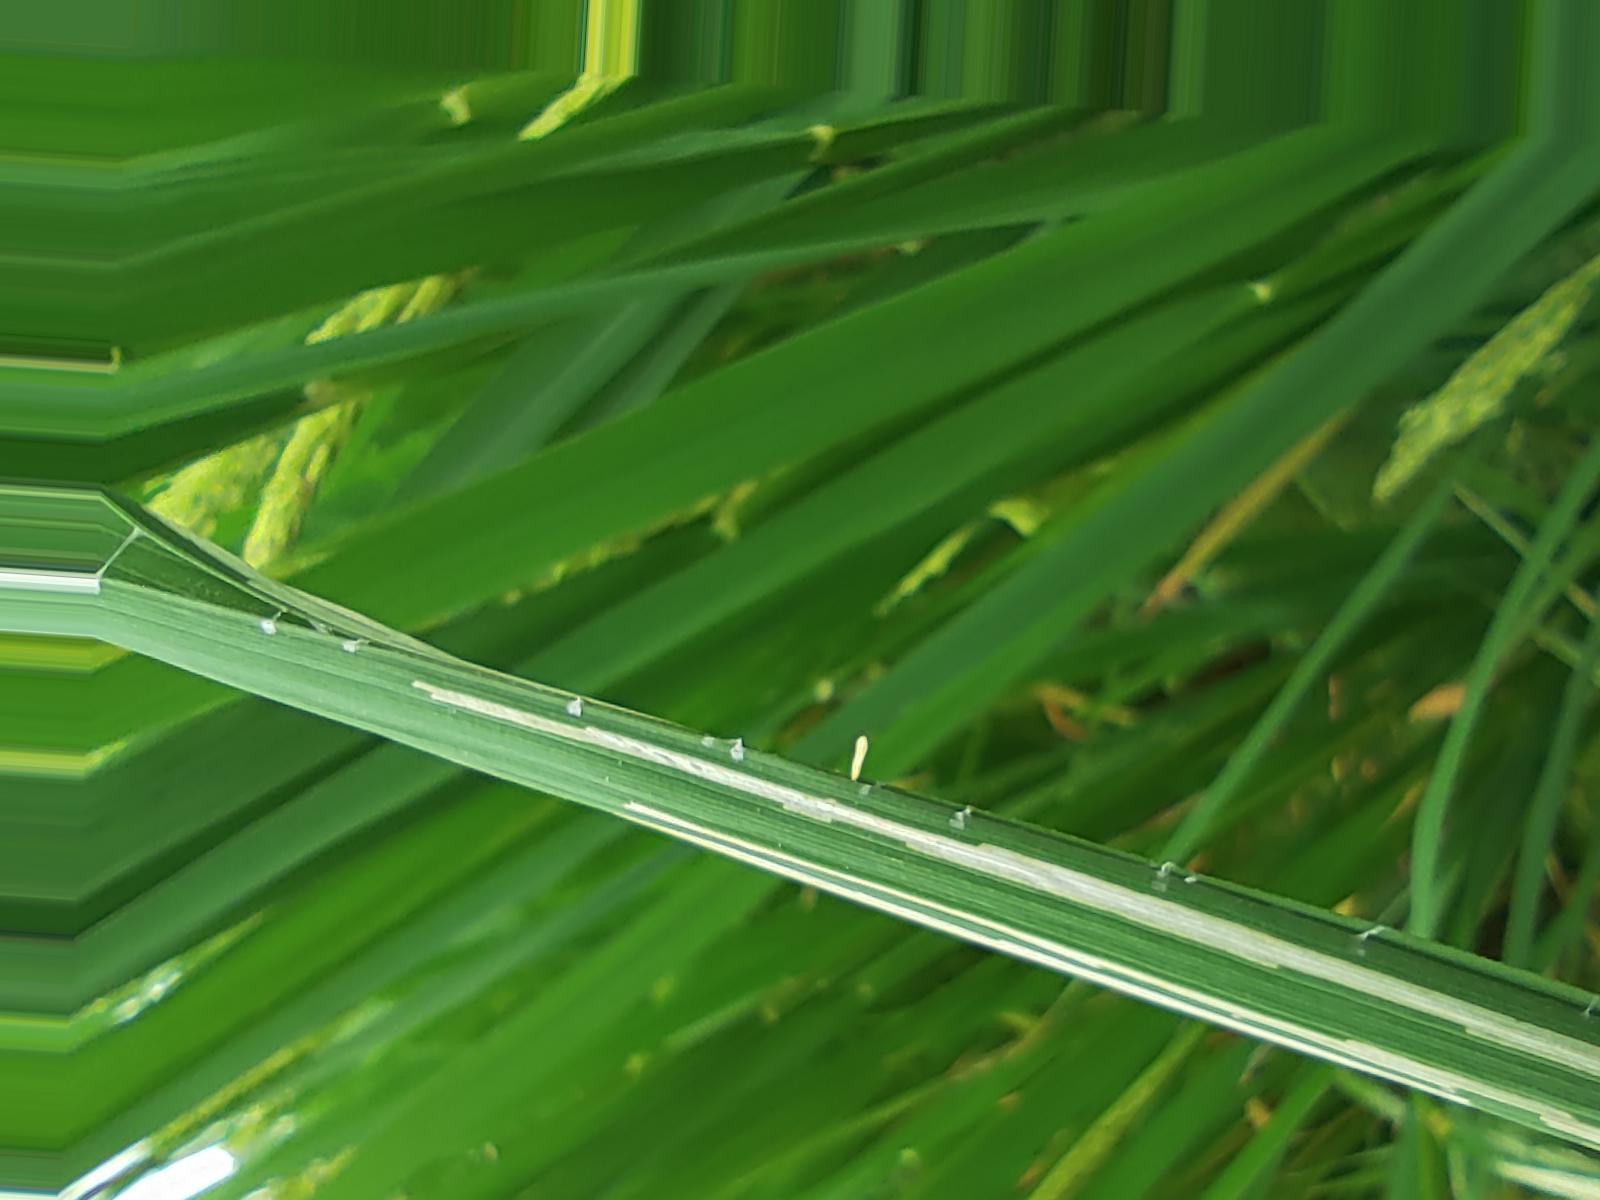
Nhãn: Sâu gai ( Hispa )